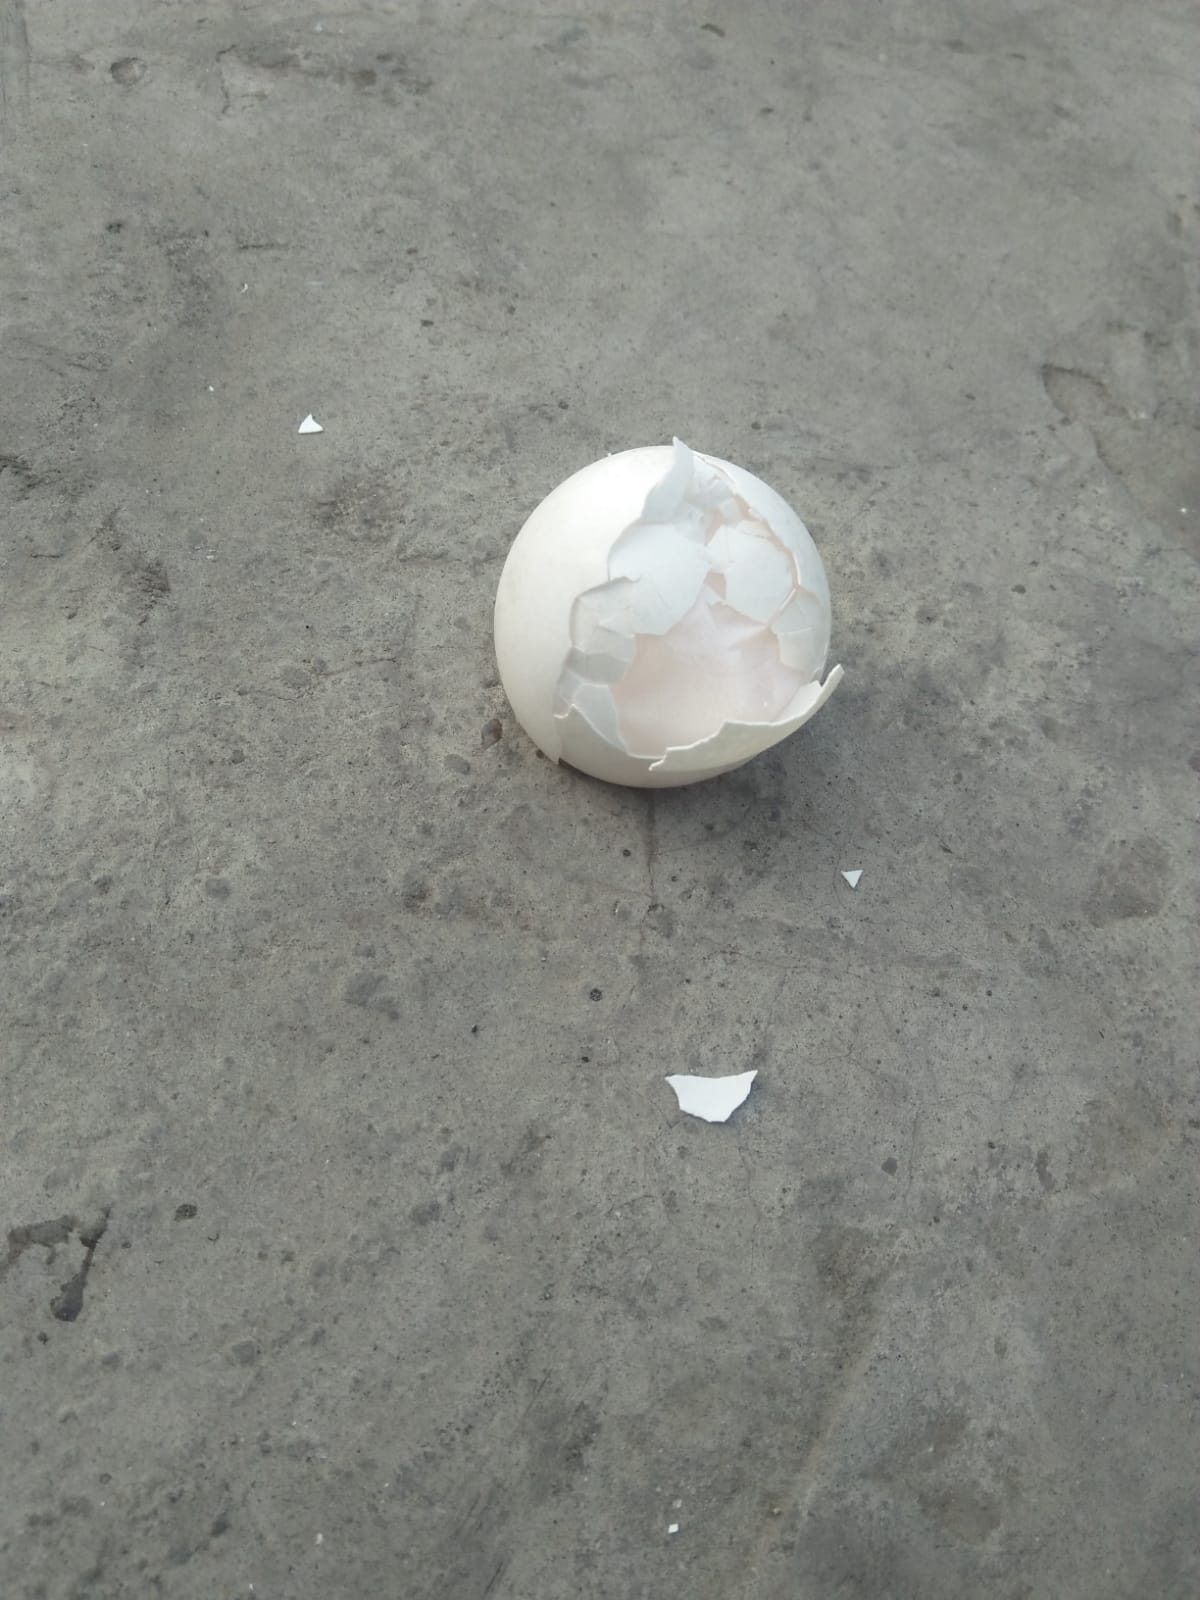
Label: eggshells